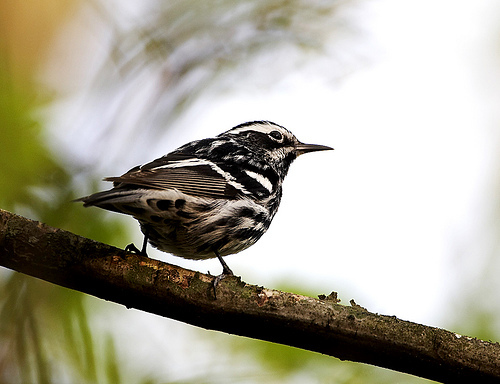
small vibrant black and white colored bird, black beak, tarsus and feet with white eyebrow and black crown.
bird has spotted body feathers, spotted breast feather, and long beak
this bird has a thin curved bill, a white eyebrow, and a white eyering.
this round bird has black and white coloration all over, with a straight, pointy beak.
the bird is tiny and round with black and white stripped lines.
this particular bird has black white and brown feathers
this bird has wings that are black and has a white bellya very small bird with brown black and white colors mingled.
this is a small lbird that is striped with the colors white black and brown.
a small black and white bird with a pointed beak.
Species: Black And White Warbler